Munich–Garmisch-Partenkirchen railway

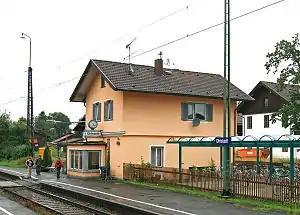
Ohlstadt station

In the early 1980s the Diemendorf, Wilzhofen, Polling, Hechendorf and Farchant stations had low patronage and in June 1984 they were closed together with the Planegg and Gauting stations, which, however, continued to be served by the Munich S-Bahn. Wilzhofen, Polling and Farchant were preserved as crossing loops, but in Diemendorf the second track was dismantled in 1996. Since 1982, there has been an hourly service on the route. In peak times services run at 30-minute intervals.